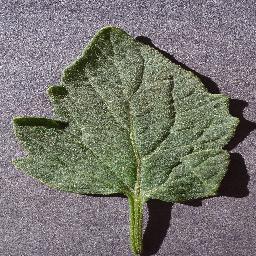
Label: Tomato___healthy